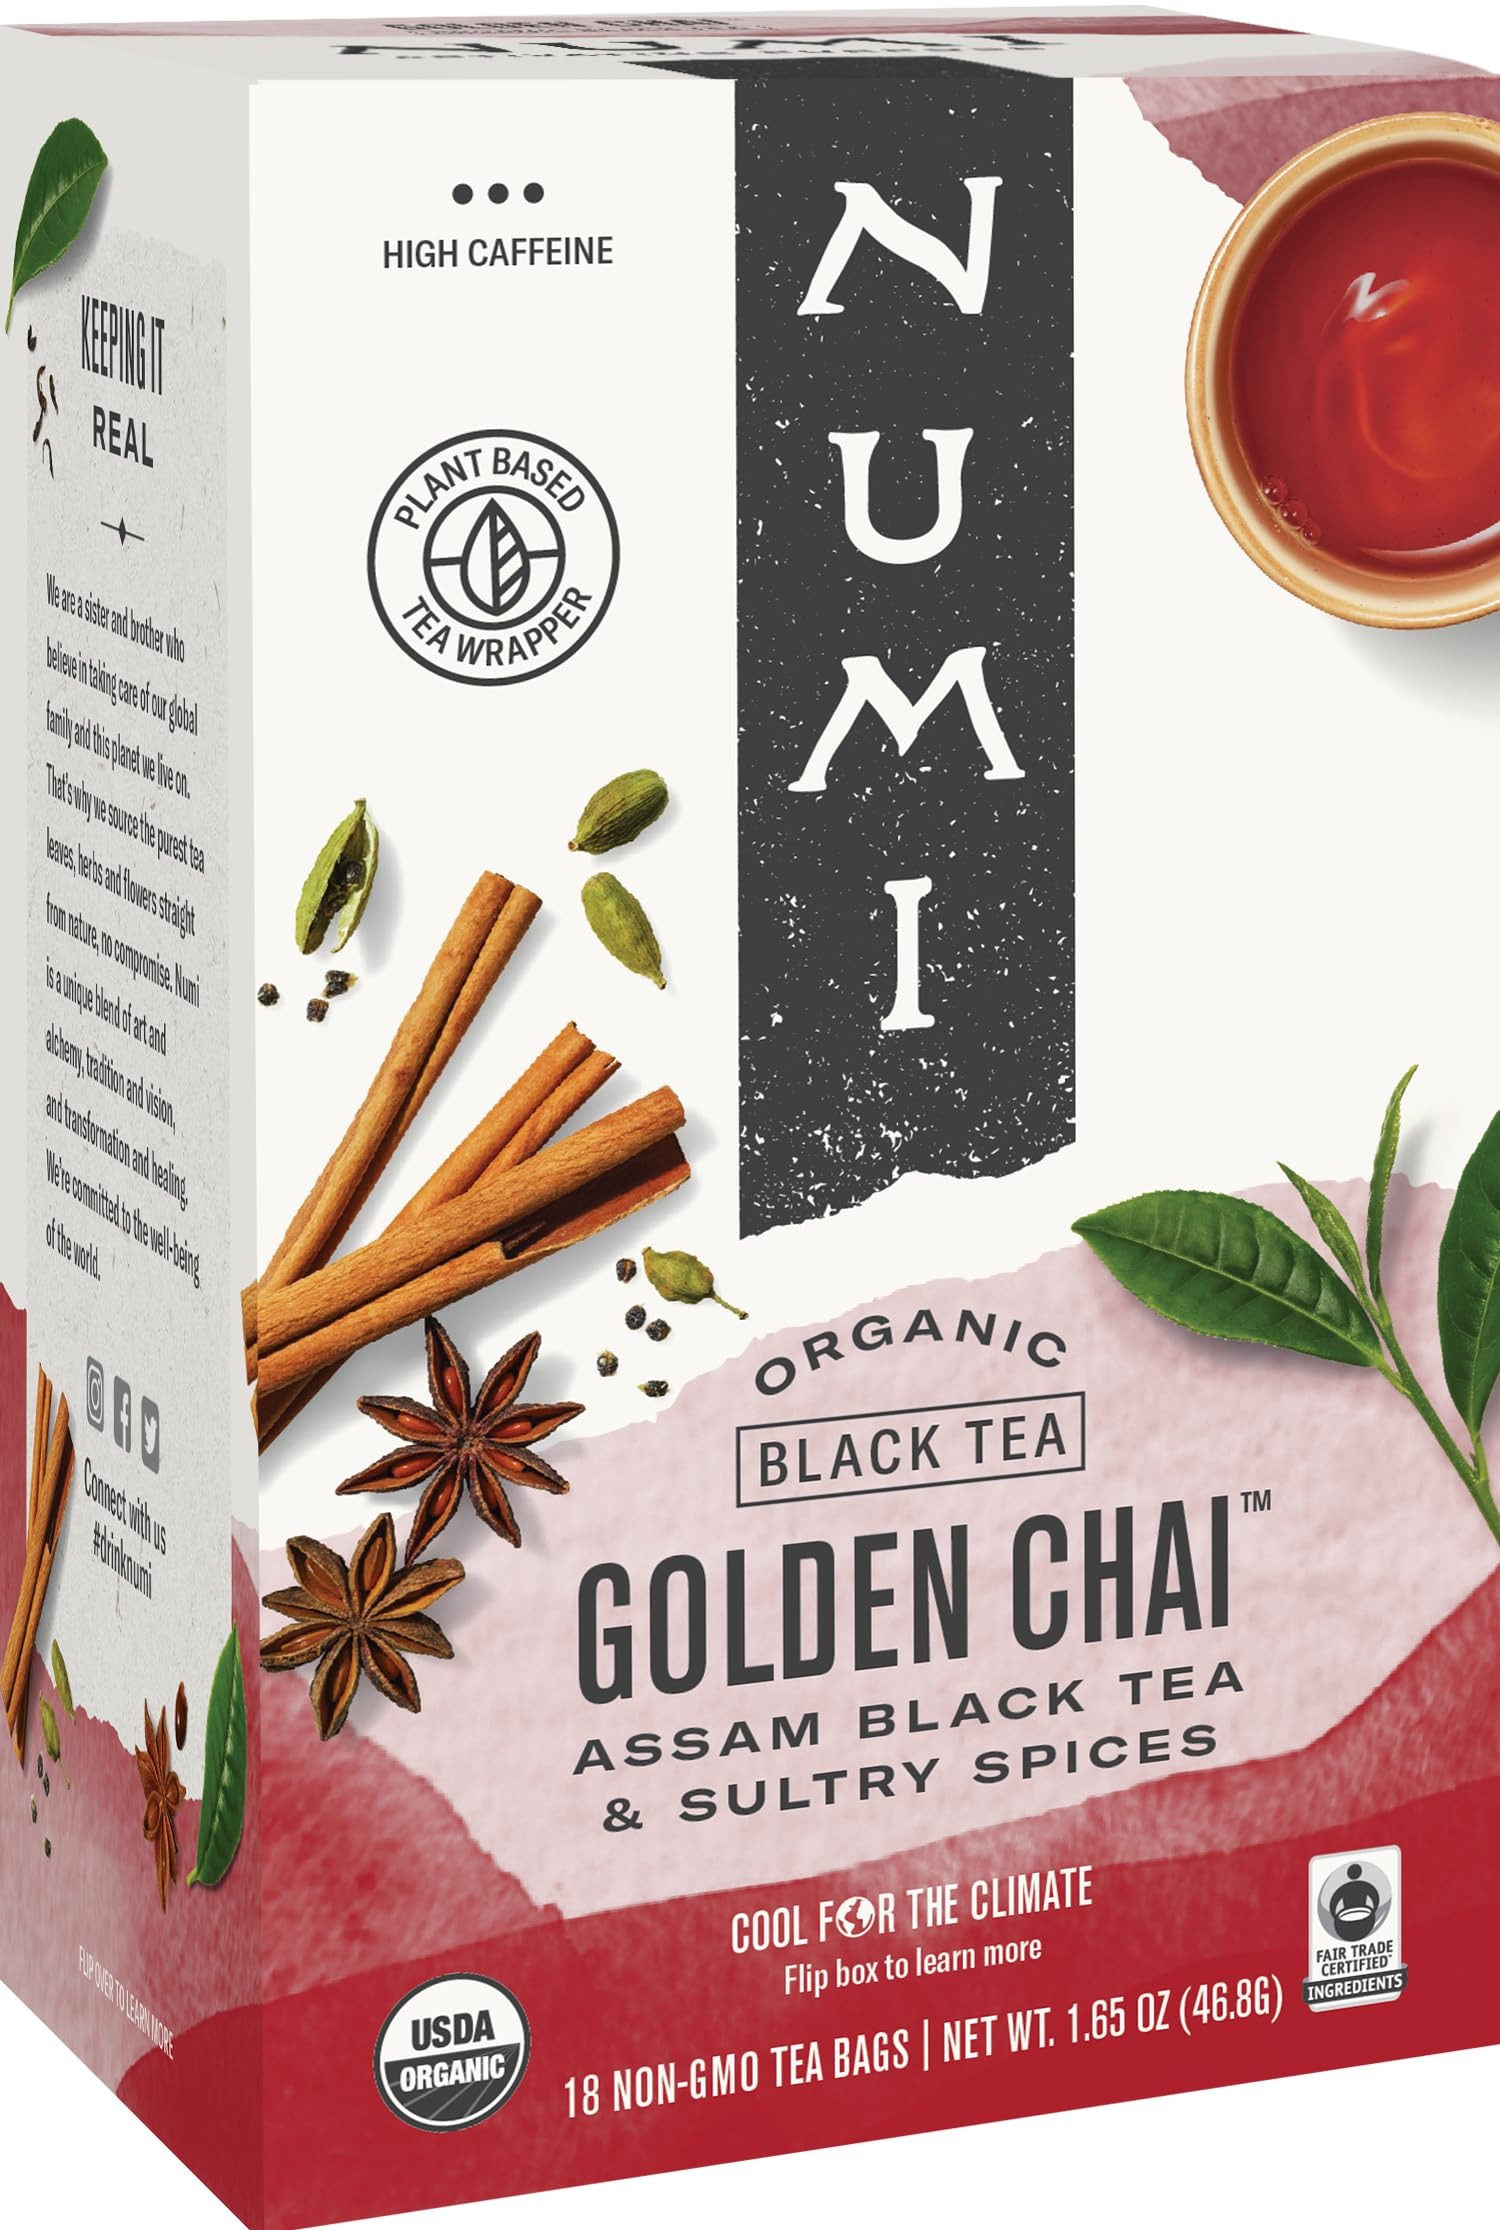
Item Name: Numi Organic Tea Golden Chai, Full Leaf Black Tea in Teabags, 18-Count Box (Pack of 6) by Numi [Foods]
Bullet Point: Golden Chai
Value: 6.0
Unit: Count

Price: 42.31